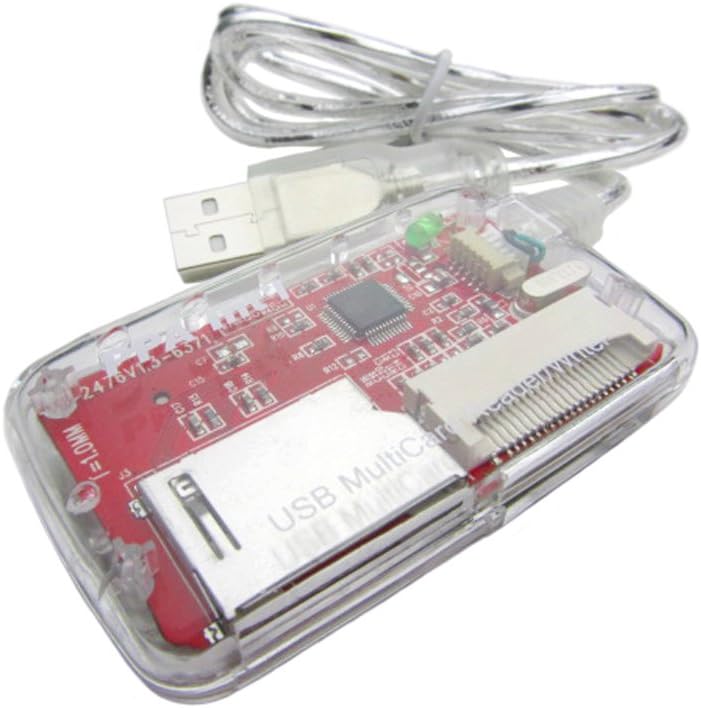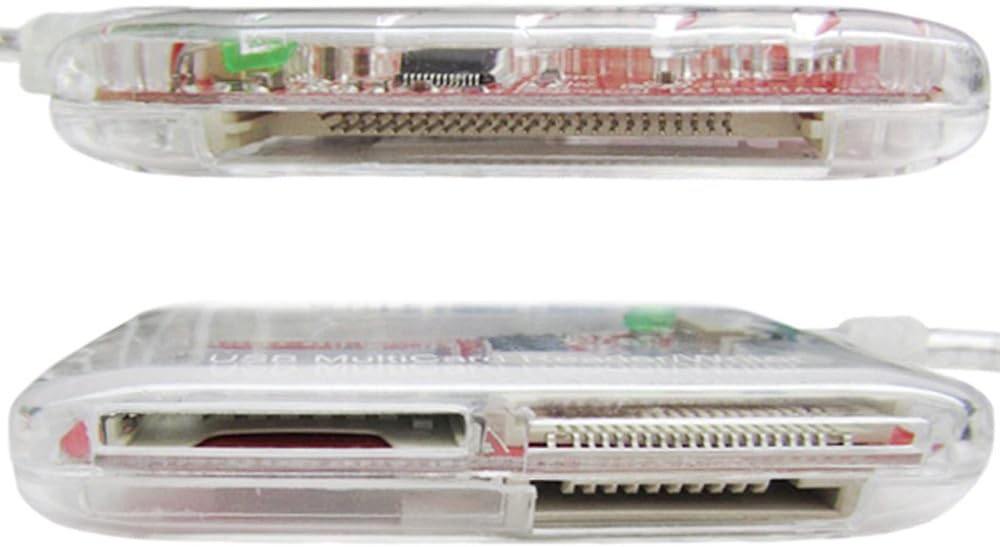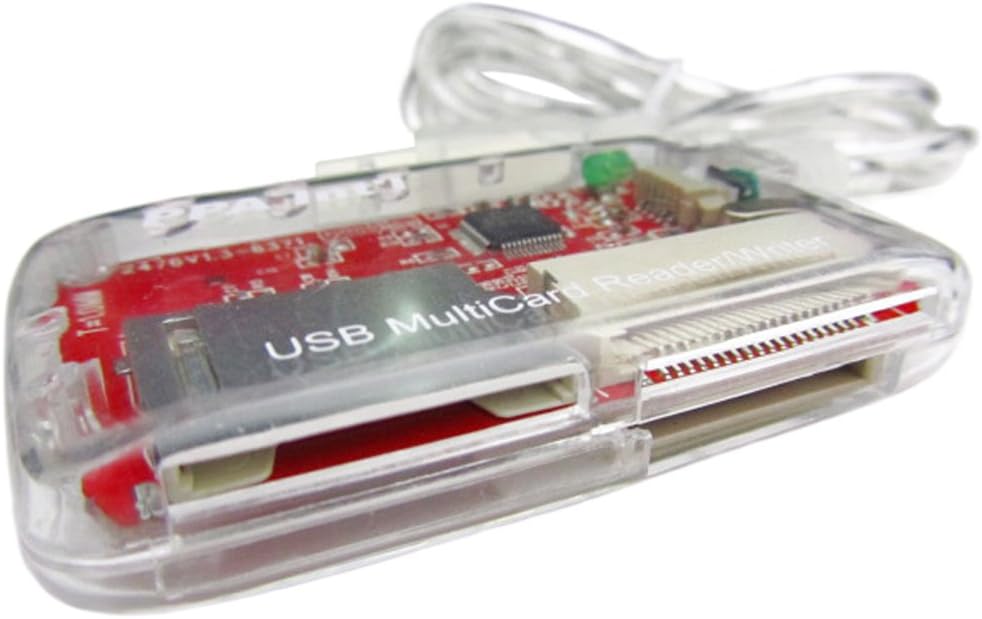
Direct Access Tech. USB 2.0 Multi Card Reader/Writer (2470)
Category: Computers
USB 2.0 multi card reader/writer, backward compatible with USB 2.0, plug and play, hot swap and auto-detecting support
Features: USB 2.0 interface | Backward compatible with USB 1.1 | Supports plug and play | Supports hot swap | High efficiency card interface hardware engine for data transfer | Supports auto-detect with card inserted | Supports CFI/CFII/Extreme II CF/UltraII CF/Hi-speed CF Extreme Speed CF/CF Elite Pro/IBM Micro Drive/Hitachi Micro Drive/ MagicStor/T-Flash/MS/MS Pro/MS Duo/MS Pro Duo/Hi Speed MS Pro | Supports Hi Speed MS Pro Duo/Ms-MG/MS-MG Pro/MS-MG Pro Duo/Hi Speed MS-MG Pro/MS-MG Pro Duo/MS Rom/MS Select/ Extreme MS Pro/ Extreme III MS Pro/ Ultra MS Pro/SD/SDHC/ Mini SD/ Mini SD/Extreme SD/Extreme III SD/Ultra SD/SD Elite Pro/MMC/xD and more